Kilimarathukavu Temple

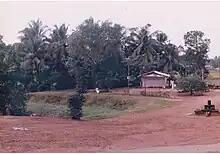
Kilimarathukavu temple compound before renovation

Kilimarathukavu Temple is believed to be an ancient temple that was destroyed, leaving only idols behind. A new temple was constructed sometime in the 21st century. In 2011, the Travancore Devaswom Board oversaw the renovations with the assistance of the temple advisory committee.